Anhangueridae

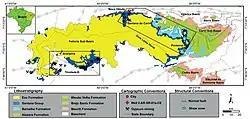
Geological map of the Araripe Basin of Brazil, with the extent of the Santana Group shown in dark blue

The family Anhanguerids has had a controversial and very confusing taxonomic history; paleontologists who have studied this group seem to have had a different opinion on the composition of anhanguerid taxonomy. The term Anhangueridae was coined by Diogenes de Almeida Campos and Kellner in 1985 to refer to pterosaurs that belong in this family. In 2001, however, Unwin argued that the name Ornithocheiridae refers to an identical group, and should have nomenclatural priority. He therefore considered Anhangueridae a junior synonym of Ornithocheiridae in his study of pterosaur phylogeny in 2003. However, in many recent studies, Anhangueridae is recovered as a separate and distinct family from Ornithocheiridae, each containing different genera. The original term Ornithocheirae by Seeley had been redefined as the least inclusive clade containing "Anhanguera blittersdorffi" and "Ornithocheirus simus", therefore it is recovered as a larger group comprising the families Anhangueridae and Ornithocheiridae in recent analysis.